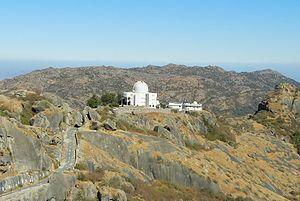
Gurû Sikhara, littéralement « pic du guru », d'après Dattātreya, est le point culminant de la chaîne des Ârâvalli avec une altitude de 1 722 mètres, au Rajasthan. Il est situé à 15 kilomètres au nord de Mount Âbû.
L'Observatoire infrarouge du mont Abu est un observatoire astronomique situé près de la ville de Mont-Abu, dans l'État du Rajasthan. L'observatoire est à une altitude de 1680 mètres et est adjacent au Guru Shikhar, le plus haut sommet des Aravalli. Le télescope infrarouge de 1,2 mètre au mont Abu est la première grande installation en Inde spécifiquement conçue pour les observations infrarouges au sol d'objets célestes. En outre, la faible quantité de vapeur d'eau précipitable au Guru Shikhar en fait un bon site pour les observations avec le télescope infrarouge. Avec 150 nuits sans nuage par an, c'est un bon site pour les observations astronomiques.